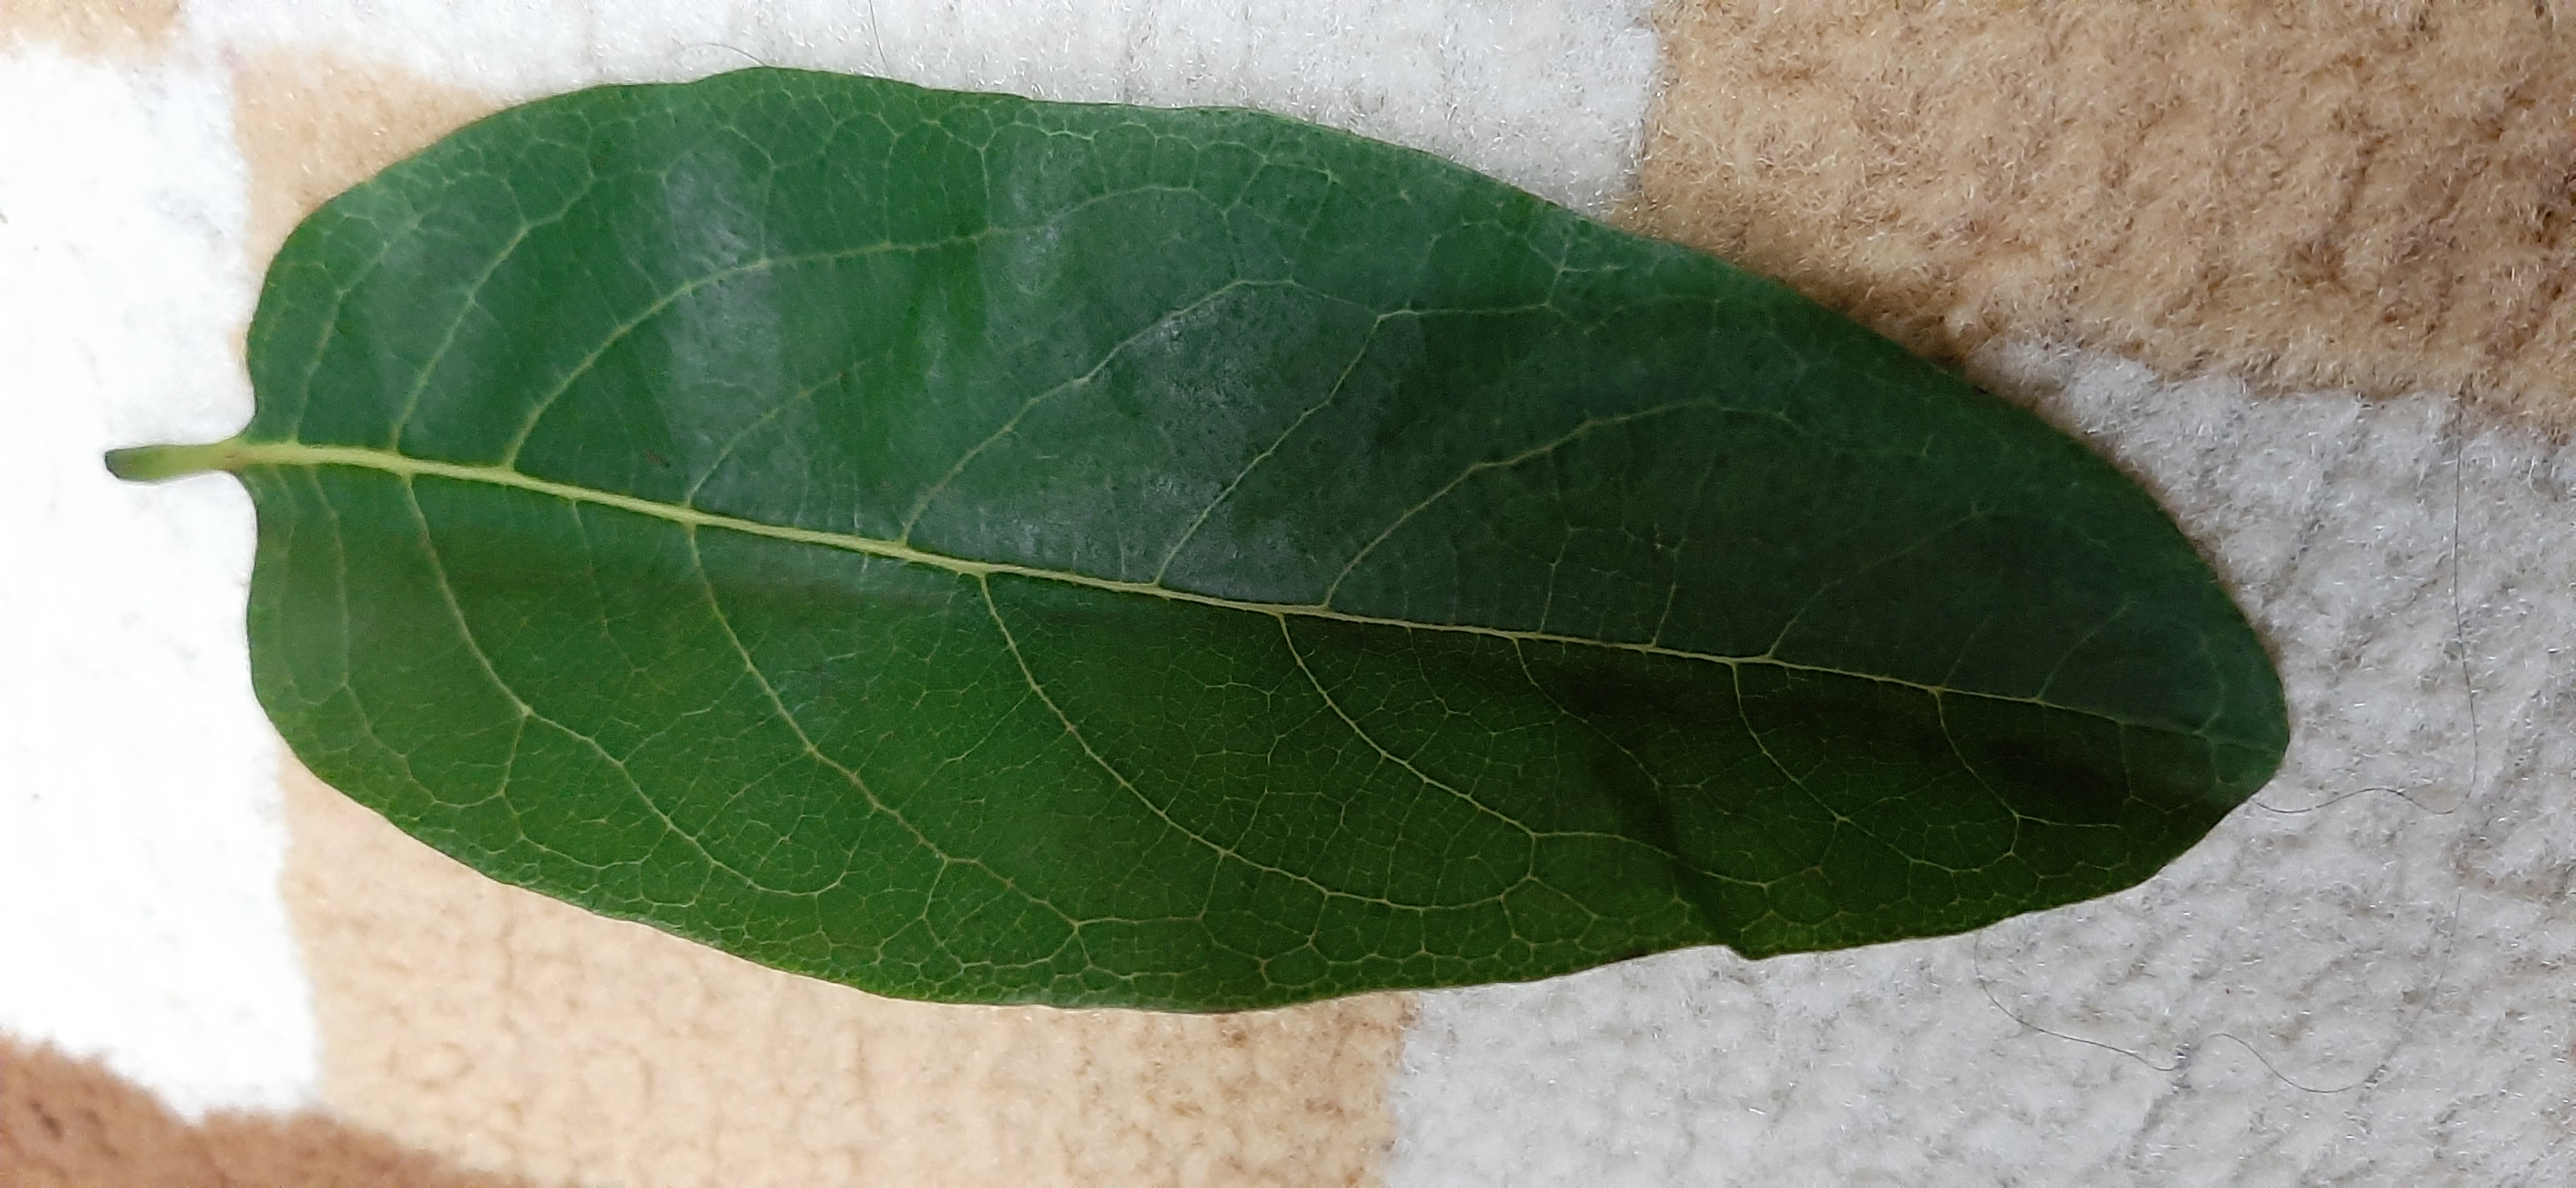
Plant: Seethapala